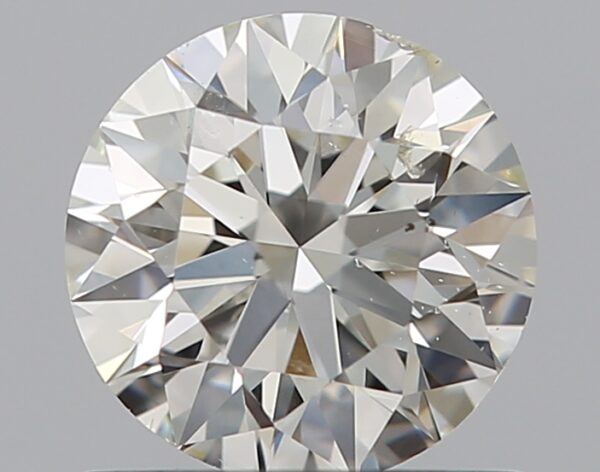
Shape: round
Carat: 0.7
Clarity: SI2
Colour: J
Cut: EX
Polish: EX
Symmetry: EX
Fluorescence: F
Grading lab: GIA
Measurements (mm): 5.65 x 5.69 x 3.55